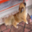
Label: dog